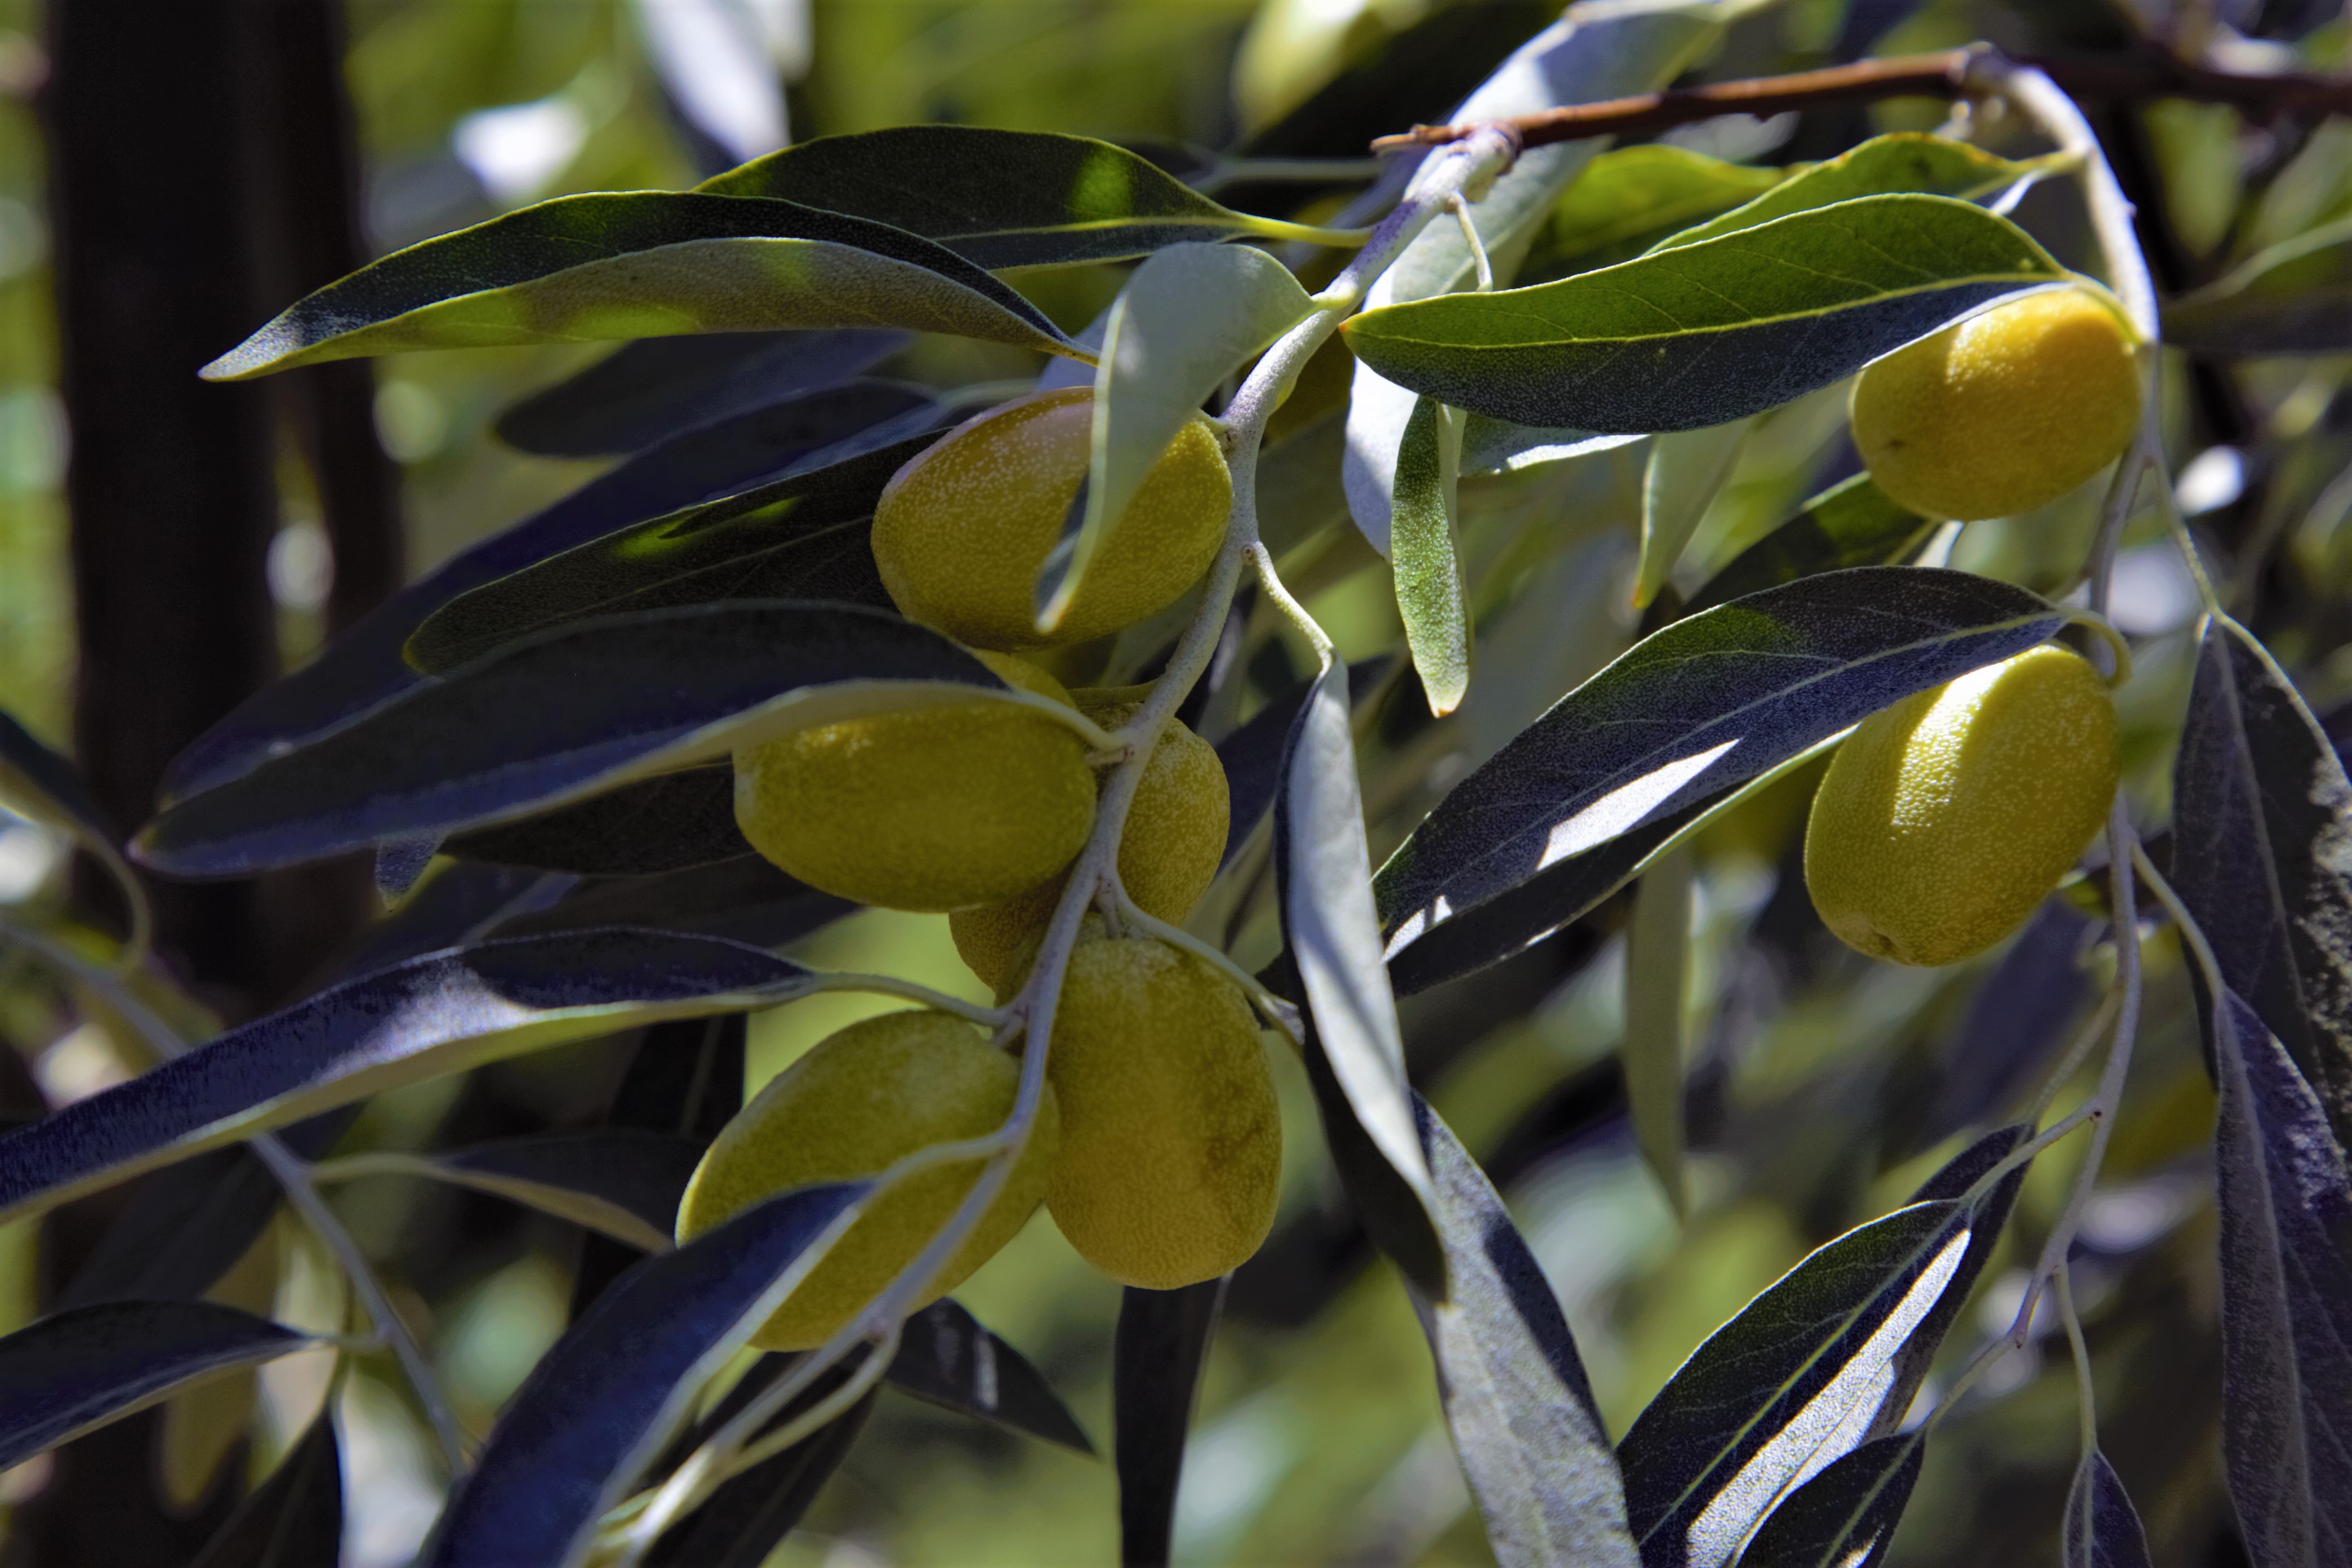
eleagnus, plant, tree, fruit, leaf, twigs, flowering plant, Russian olive, fruit tree, flower, woody plant, food